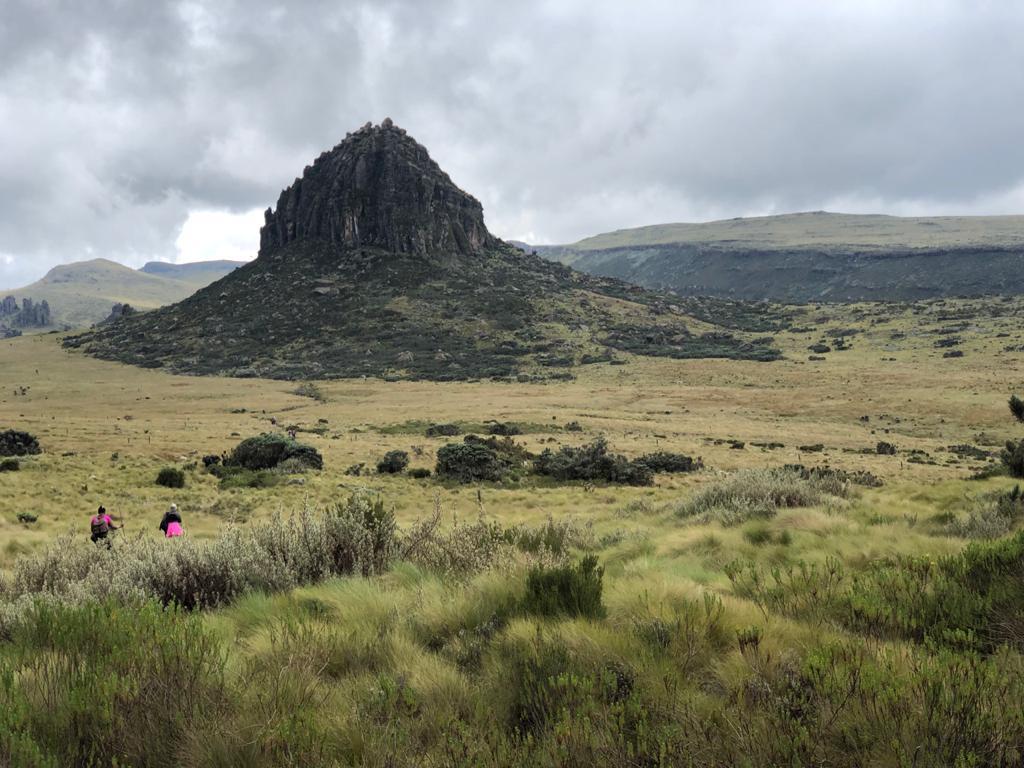
Mandhari nzuri ya kuvutia iliyopangwa kwa milima na mabonde iliyozunguka eneo hilo, lenye nyasi ndogondogo zenye kijani kibichi na zilizokauka, huku kukiwa na vichaka vidogovidogo vinavyozunguka eneo hilo.